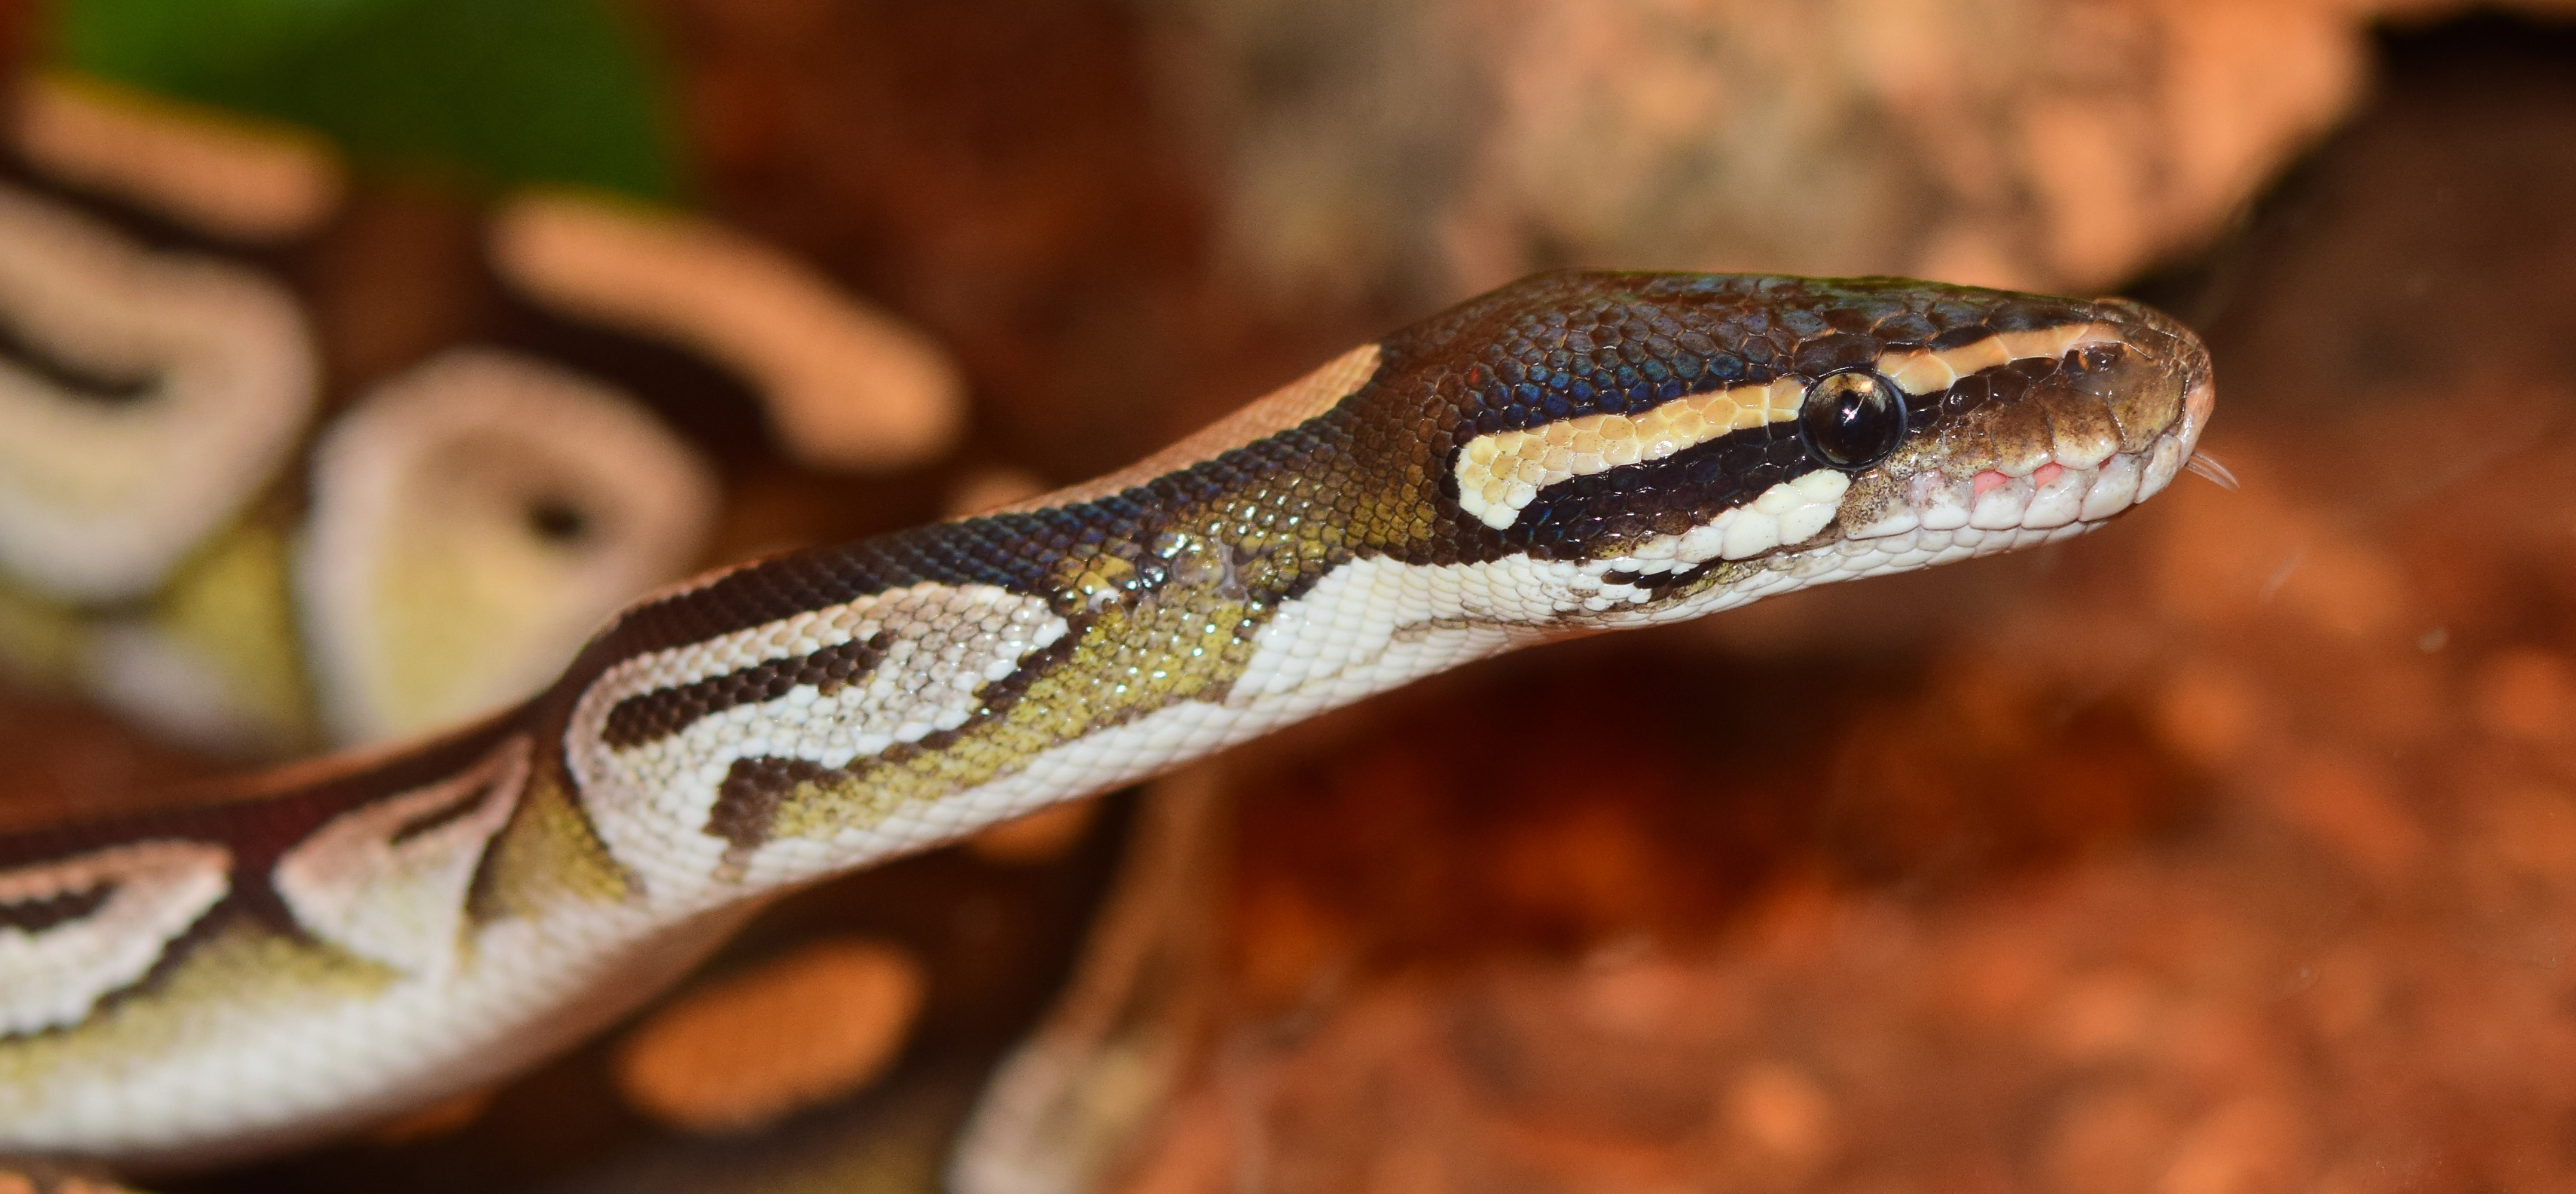
animal, wildlife, reptile, scale, close, fauna, lizard, gecko, close up, snake, vertebrate, creature, beauty, mojave, terrarium, python, foraging, serpent, constrictor, macro photography, boa, snakehead, python regius, king python, garter snake, colubridae, sidewinder, boa constrictor, scaled reptile, boas, hognose snake, kingsnake